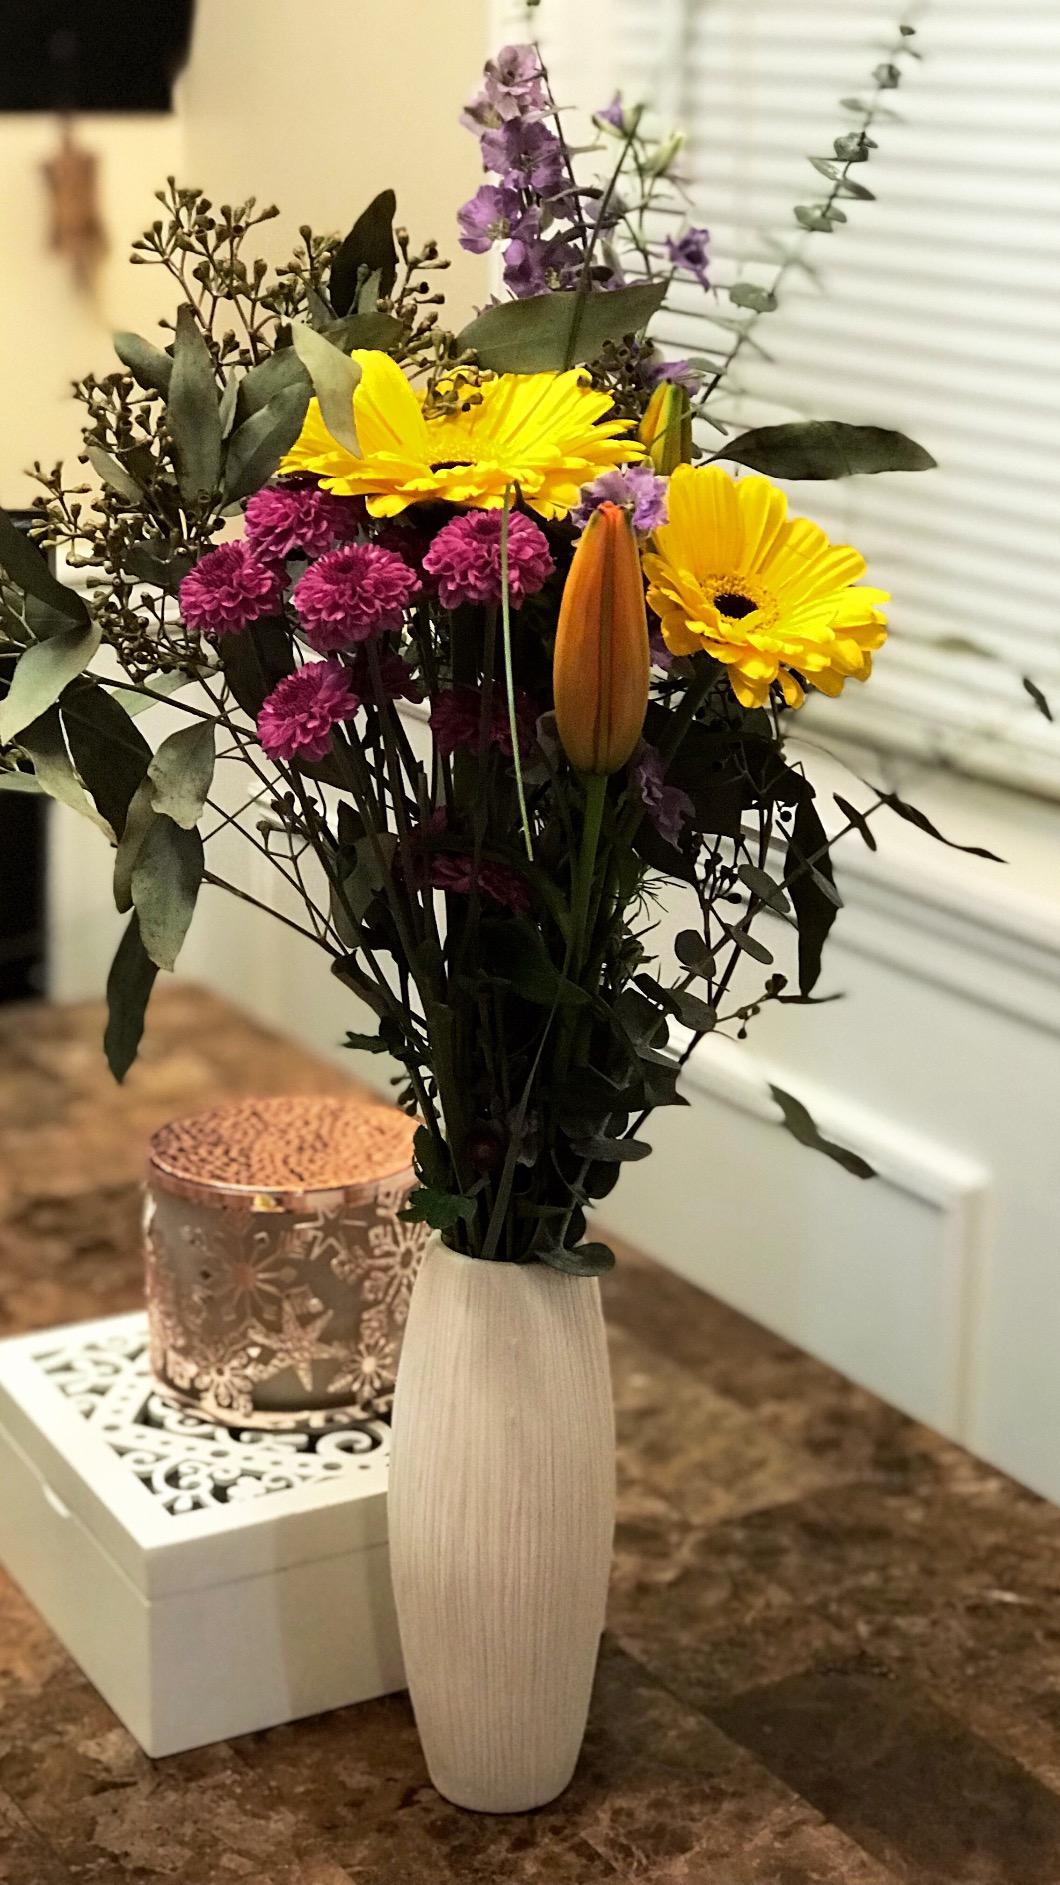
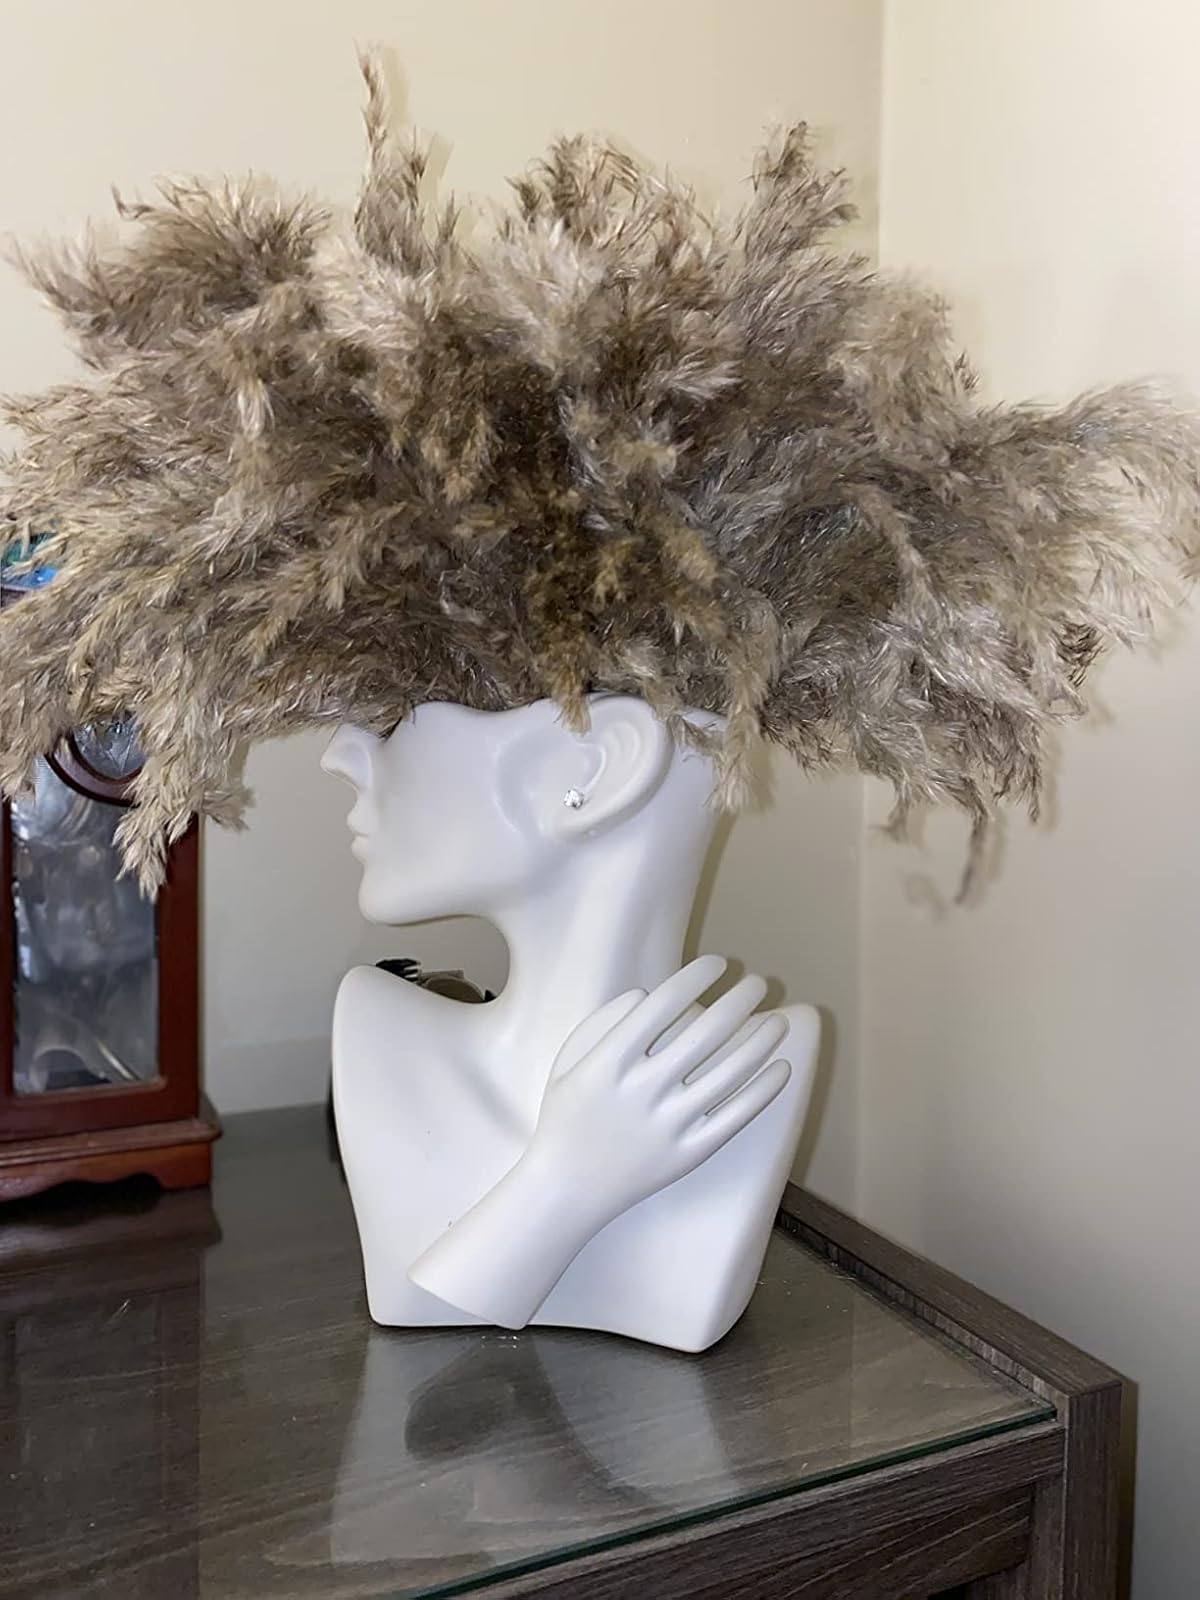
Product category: vase
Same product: no